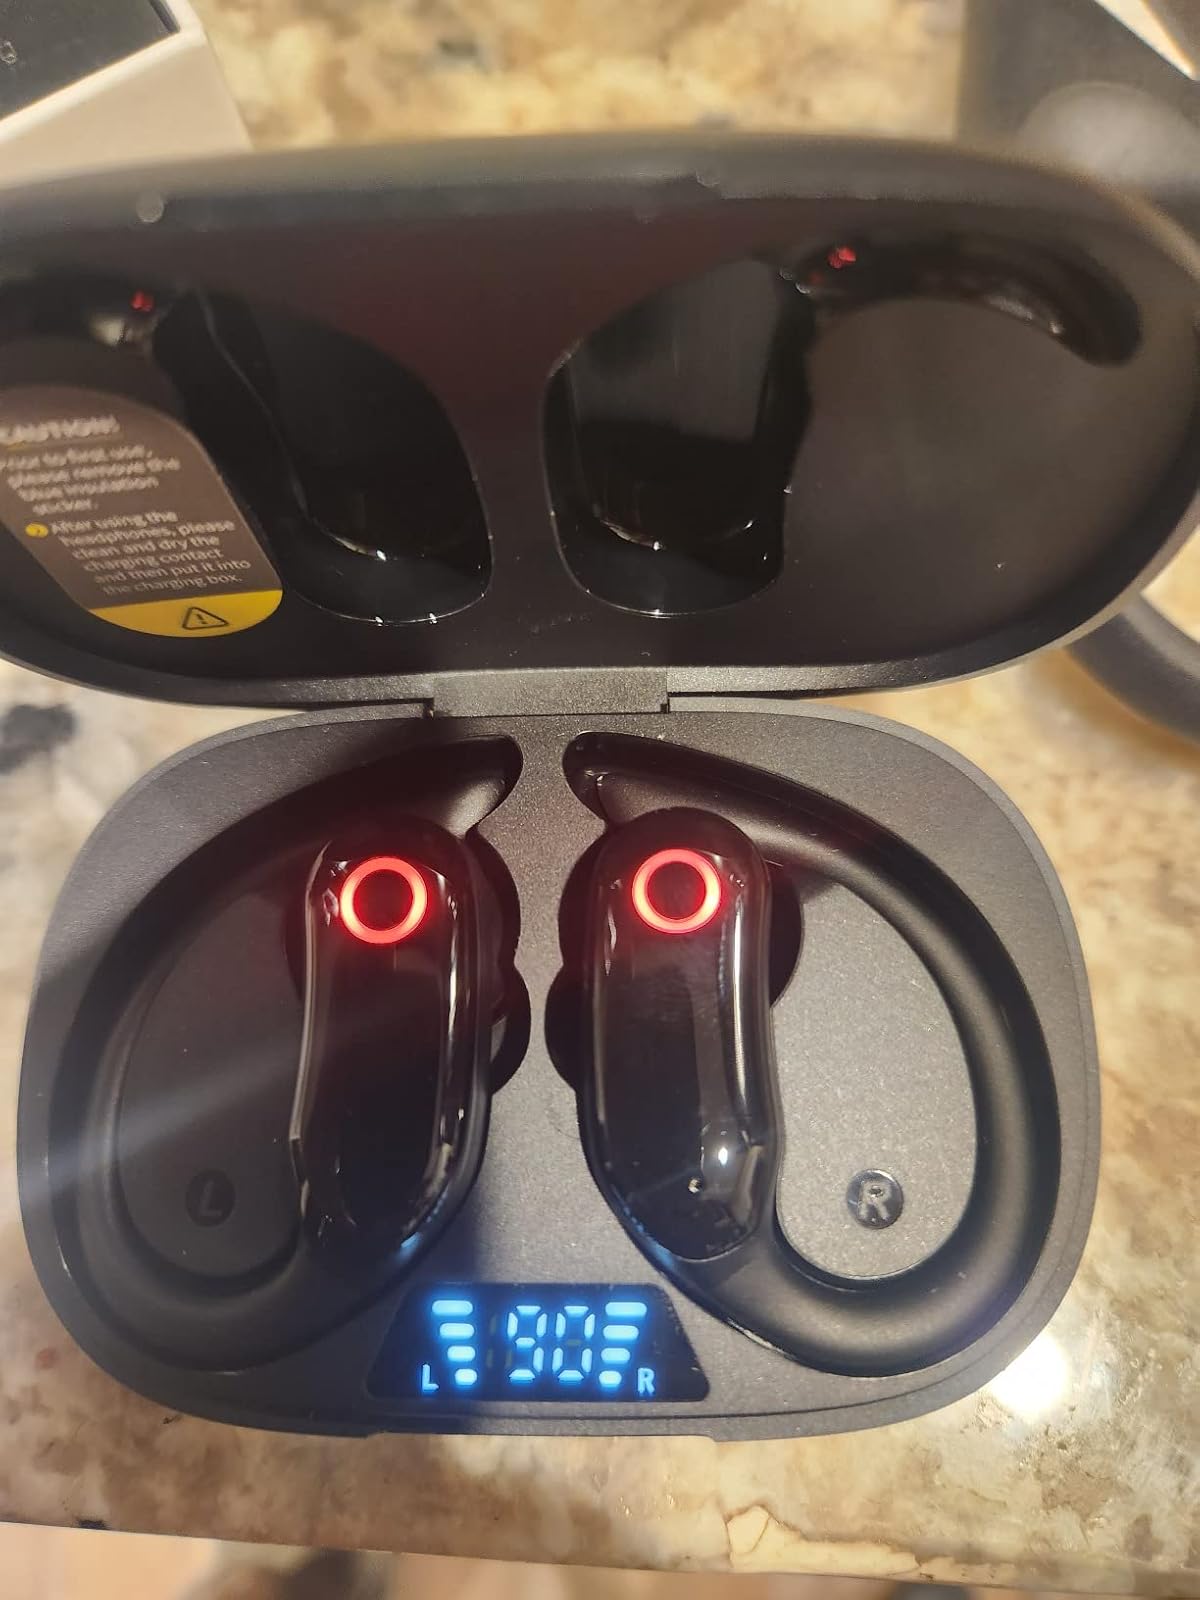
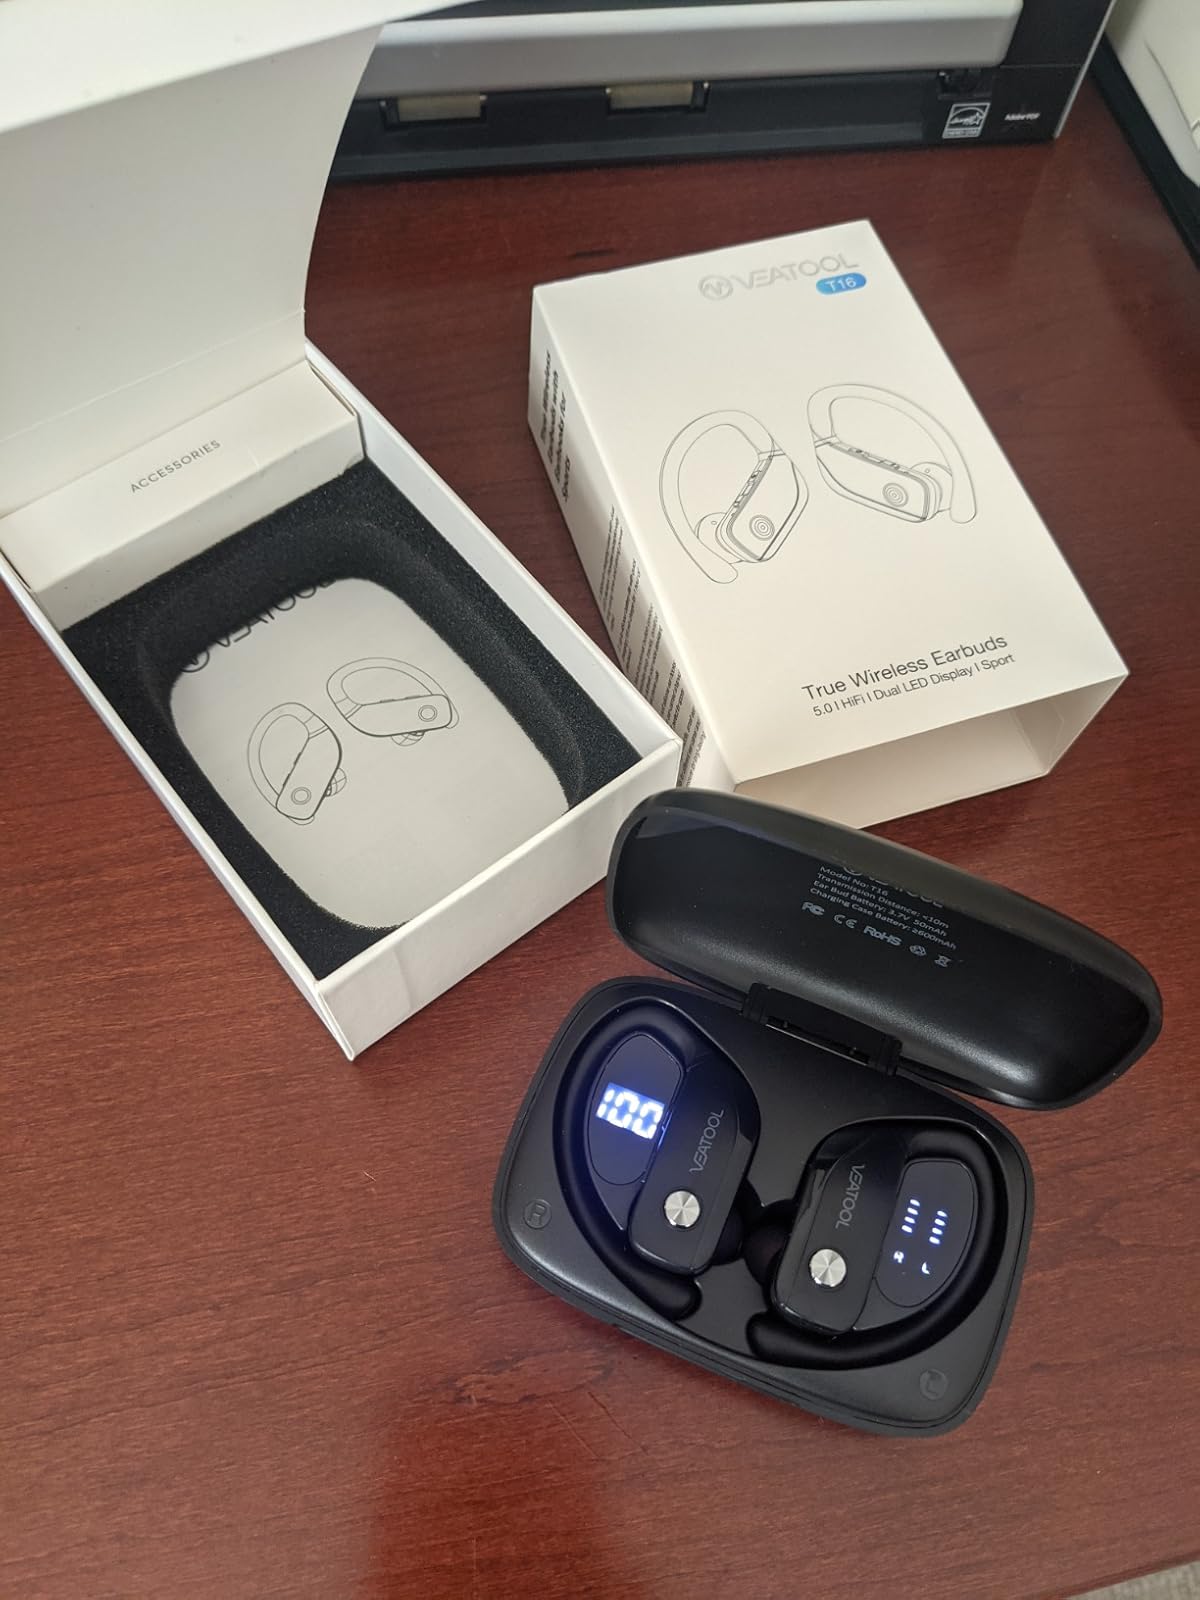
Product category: earbuds
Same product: no